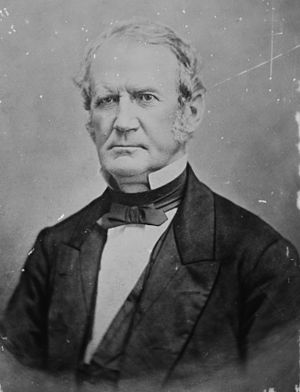
Amerikanske flådeministre / Flådeministre / Kabinetsminister
William Alexander Graham
Amerikanske flådeministre eller United States Secretary of the Navy er den civile leder af det amerikanske flådeministerium. Posten som flådeminister var en post i præsidentens kabinet frem til 1947, hvor flåde, hær og det nyoprettede luftvåben blev samlet under forsvarsministeriet og forsvarsministeren overtog posten i kabinettet. Posten som flådeminister besættes ved at præsidenten nominerer en kandidat, som skal godkendes af et flertal i Senatet.